Steve Cangialosi

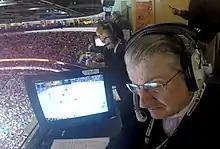
Steve Cangialosi (center) broadcasting a NJ Devils game on MSG Network between the Devils and Flyers at the Wells Fargo Center.

Steven Donato Cangialosi (born October 28, 1963) is a television sports broadcaster who serves as play-by-play announcer for Major League Soccer matches on Apple TV+. He was previously the New York Red Bulls' announcer on the MSG Network, and also has announced for soccer matches for ESPN.